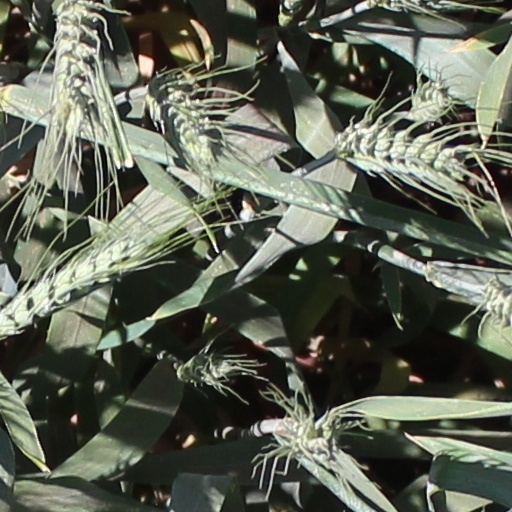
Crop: wheat